The Sioux Chef's Indigenous Kitchen

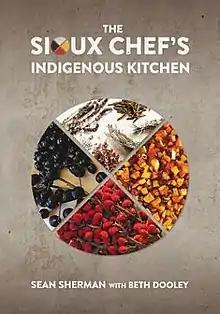

The Sioux Chef's Indigenous Kitchen is a recipe book written by Sean Sherman with Beth Dooley, published by the University of Minnesota Press in Minneapolis, Minnesota. Sean Sherman is an Oglala Lakota chef who was born in Pine Ridge, South Dakota, and is currently based in South Minneapolis. Sherman opened an Indigenous cuisine restaurant within the Water Works park development project overlooking Saint Anthony Falls and the Stone Arch Bridge in Minneapolis in 2021.